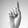
ASL letter: D